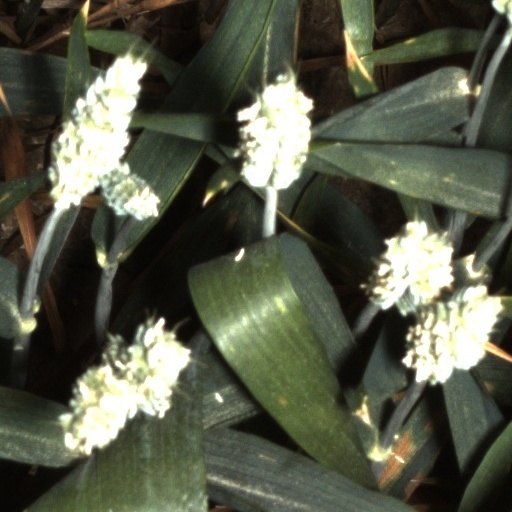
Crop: wheat